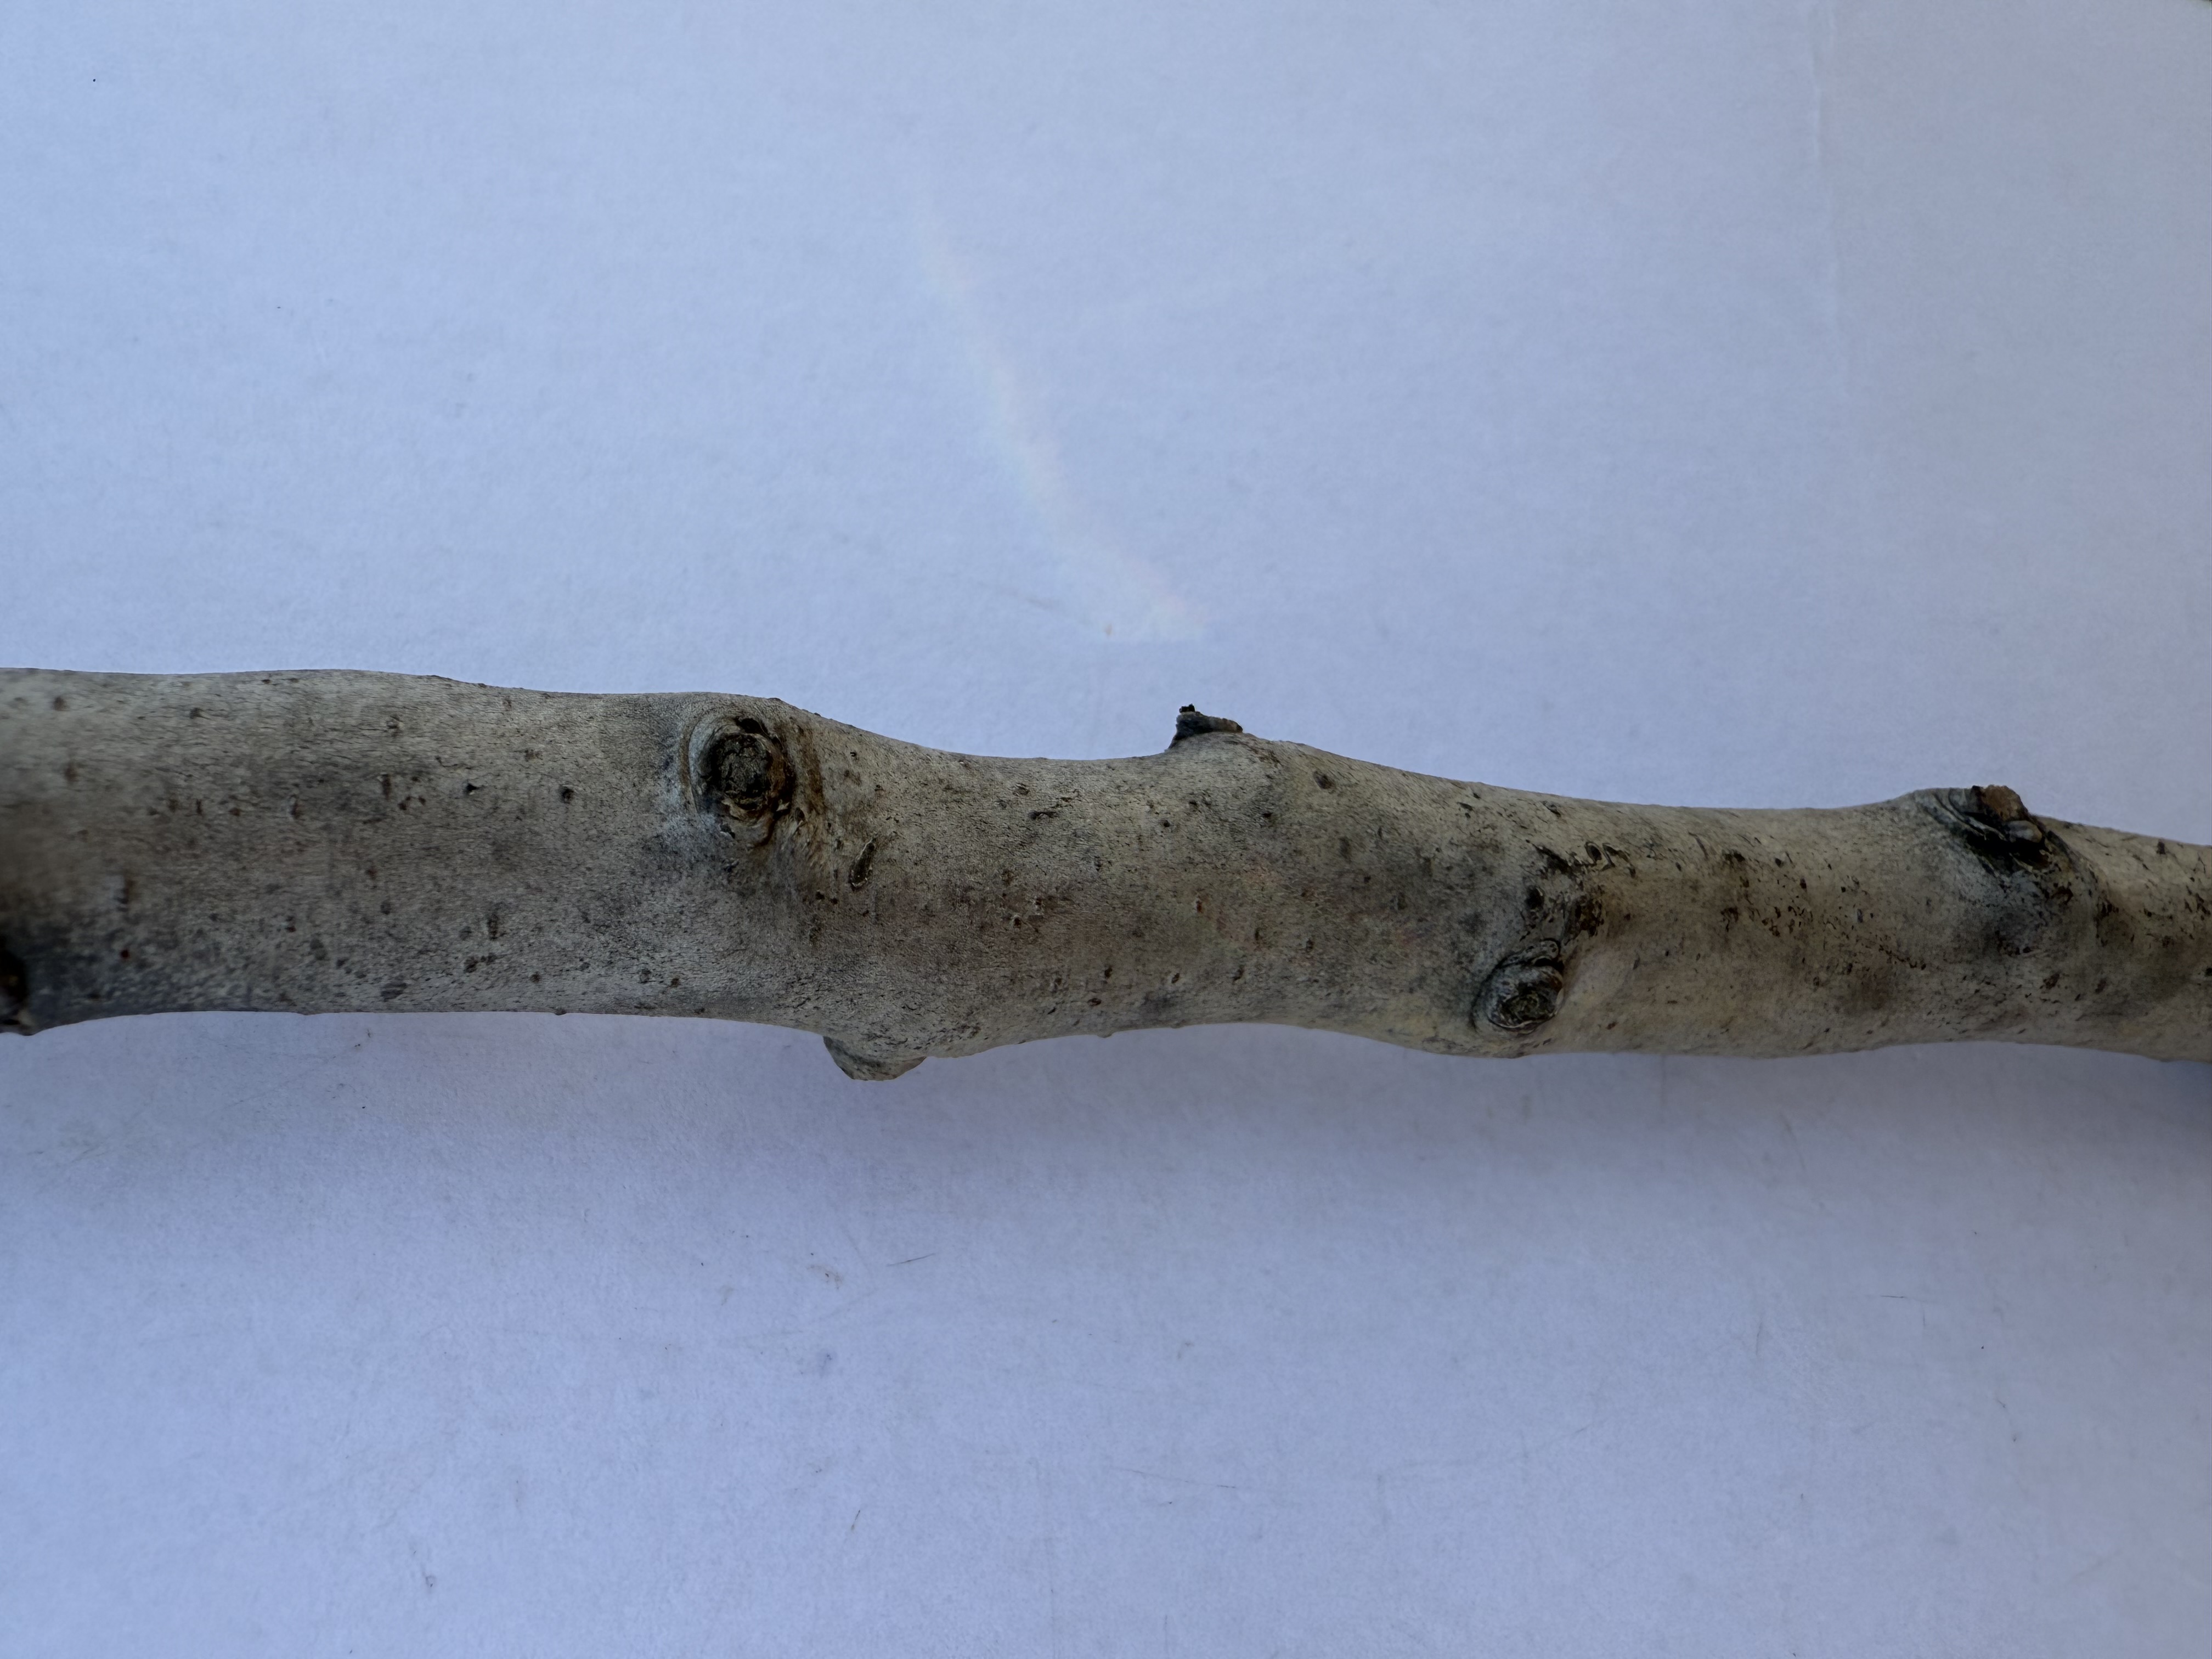
Variety: Kagizman Long Apple